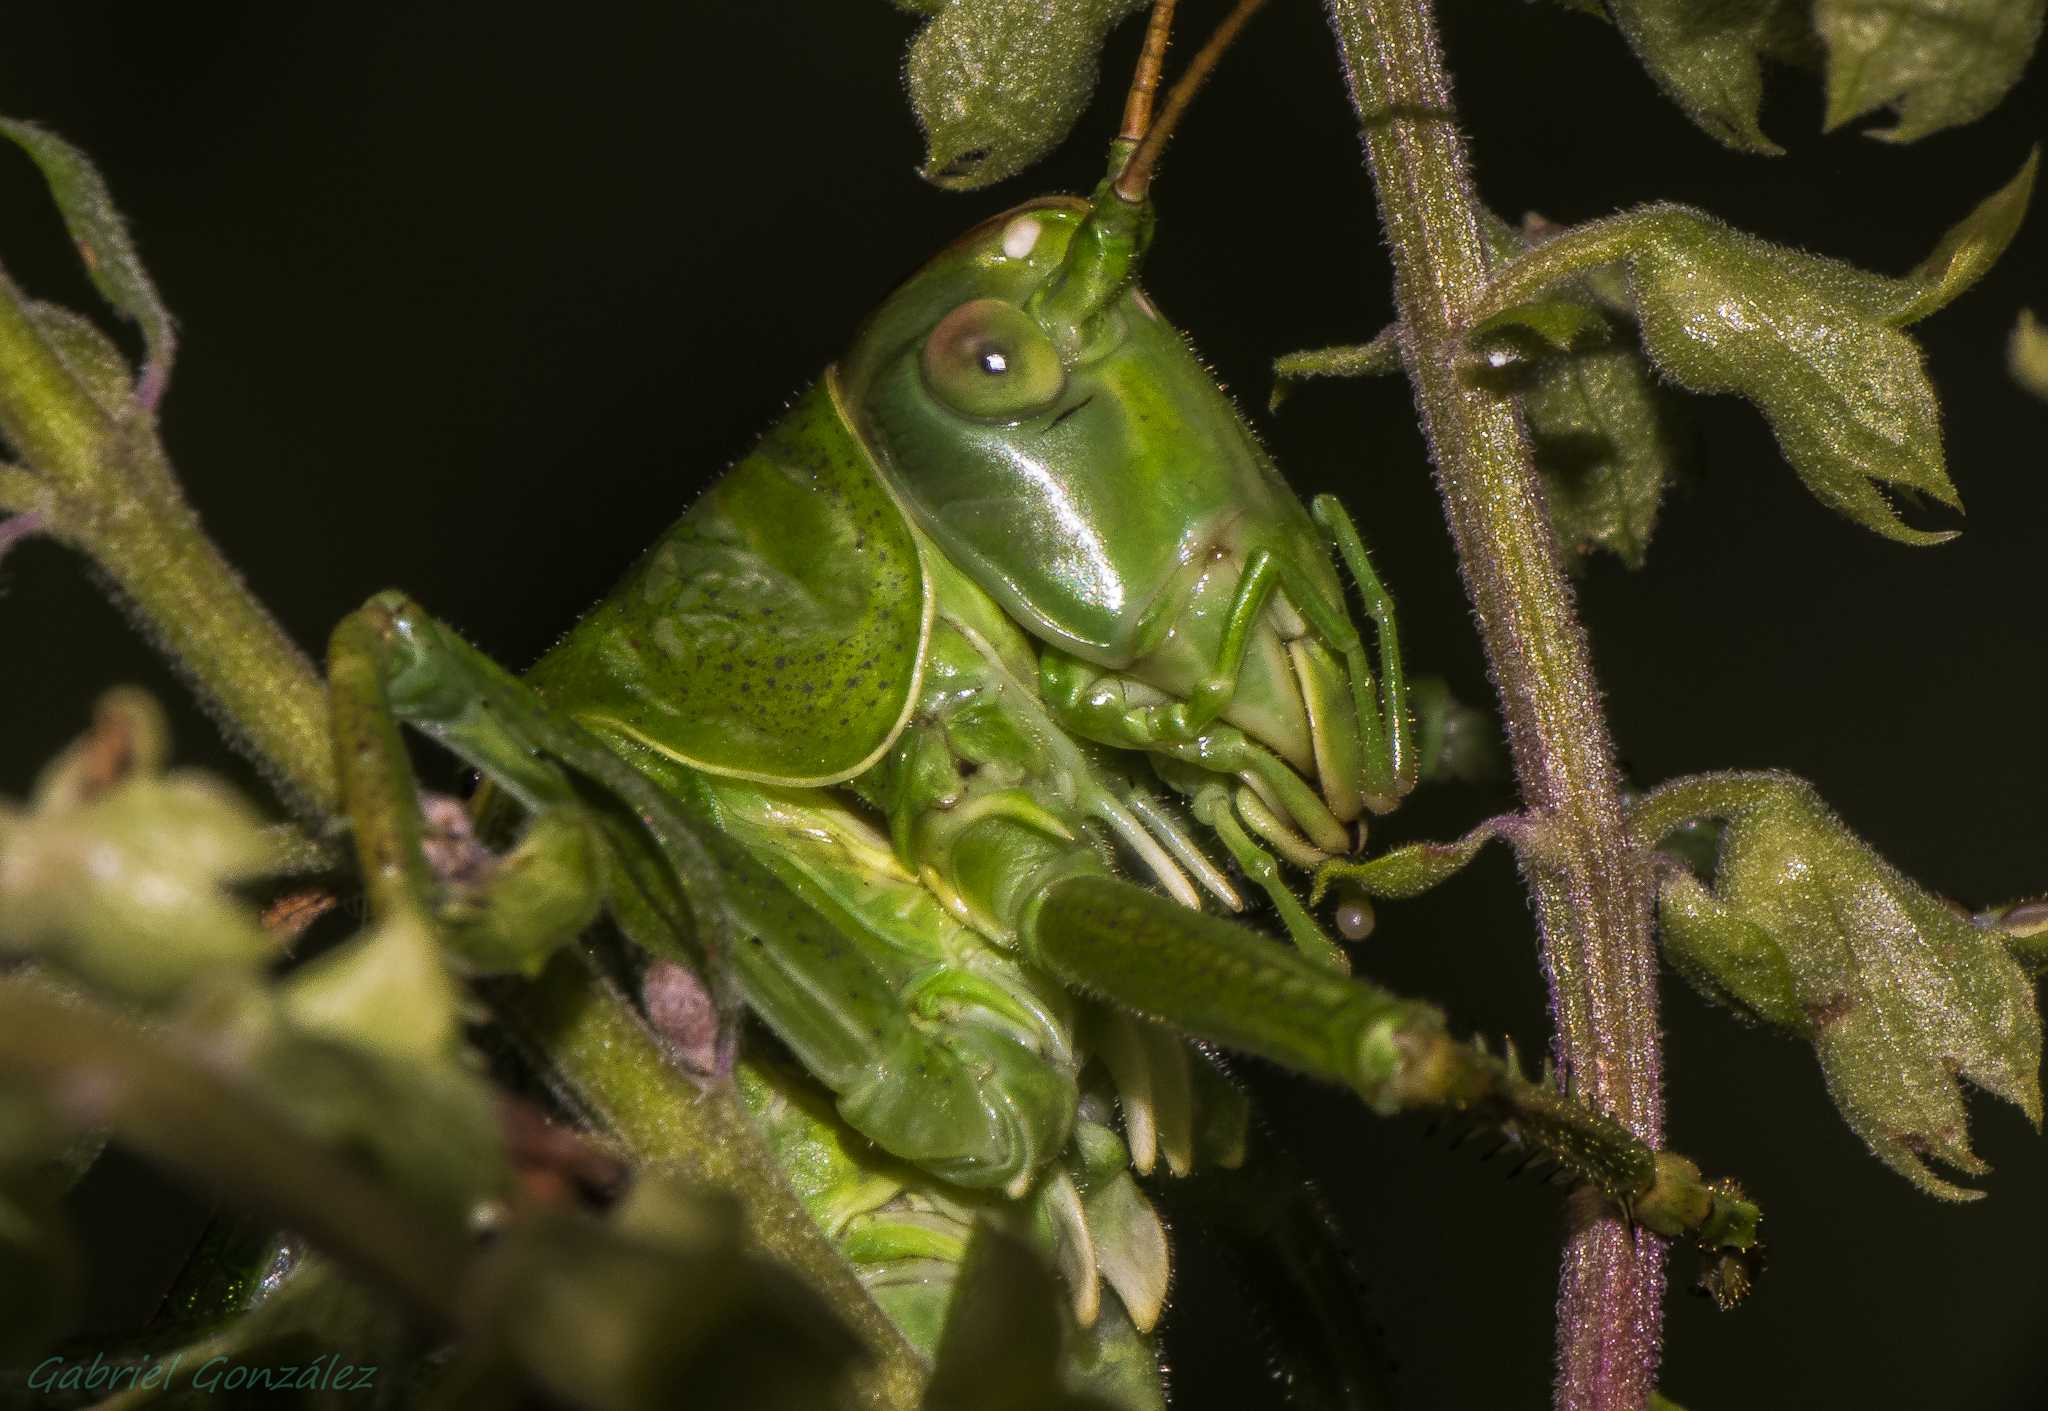
nature, branch, wildlife, green, insect, macro, botany, amphibian, fauna, invertebrate, tree frog, chameleon, animals, naturaleza, ggl1, gaby1, xovesphoto, animales, sonyrx10, rx10, carricanta, raynox150, gphoto, xelodegalicia, macro photography, gabrielcoru a, dactyloidae